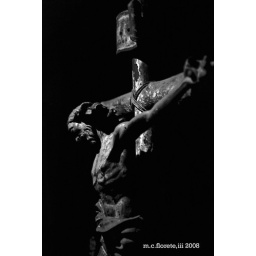
here is another picture of the crucifix in black and white :) please comment :)